1995 Allan Cup

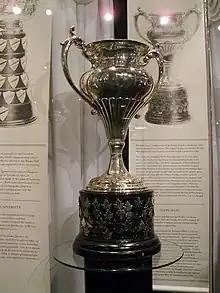
Silver bowl trophy with two large handles, mounted on a black plinth.

The 1995 Allan Cup was the Canadian senior ice hockey championship for the 1994–95 senior "AAA" season. The event was hosted by the Stony Plain Eagles in Stony Plain, Alberta. The 1995 tournament marked the 87th time that the Allan Cup had been awarded.